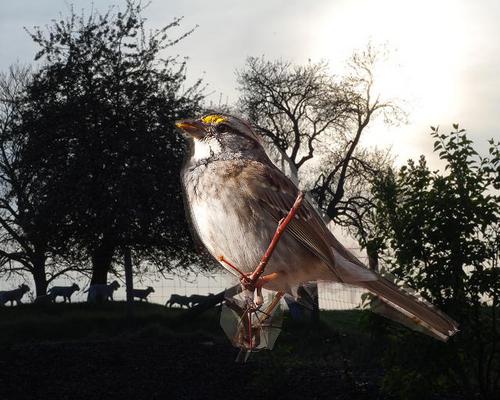
Bird species: White_throated_Sparrow
Bird type: landbird
Background: land